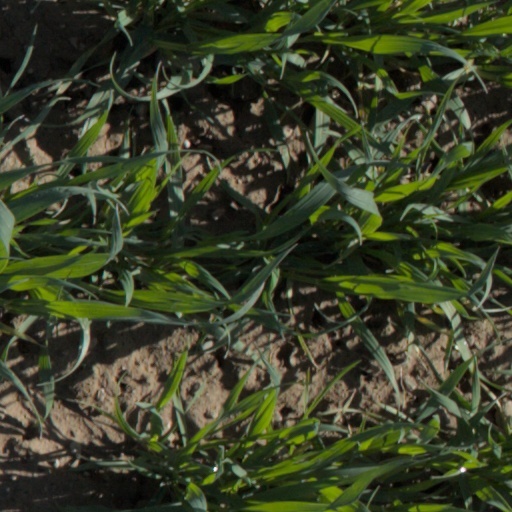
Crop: wheat